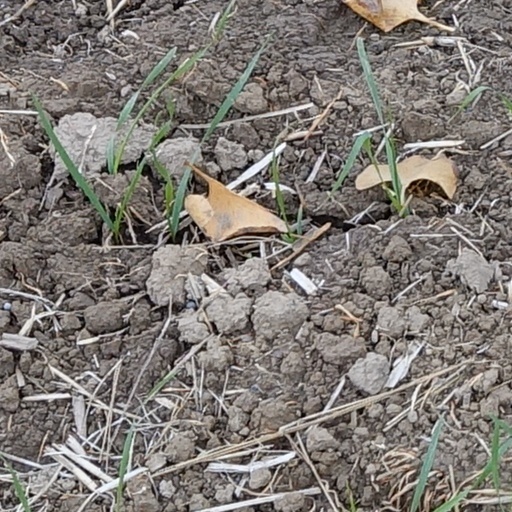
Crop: wheat